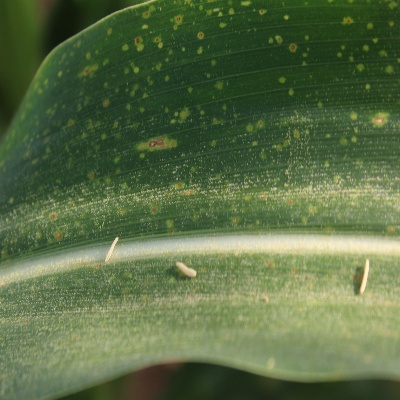
Crop: Maize
Condition: leaf spot